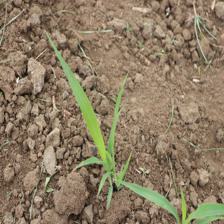
Label: Sorghum